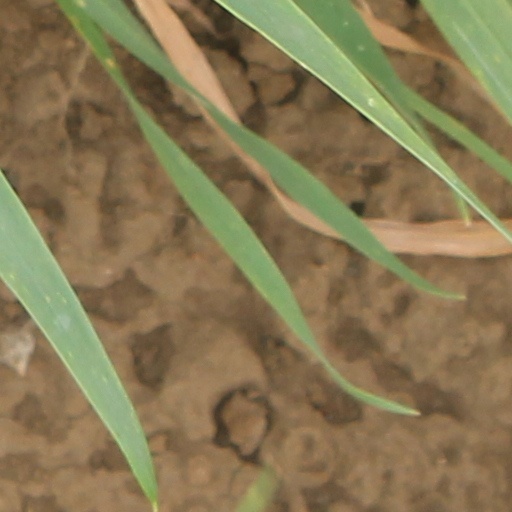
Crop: wheat